Paul Taylor Dance Company

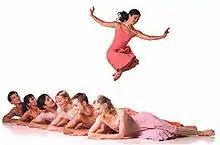

Paul Taylor Dance Company is a modern dance company, formed by dancer and choreographer Paul Taylor (1930—2018). The modern dance company is based in New York, New York and was founded in 1954.